Karl Hård af Segerstad

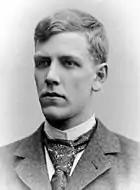
Karl Hård af Segerstad

Karl Hård af Segerstad (28 January 1873, Helsinki – 22 October 1931, Helsinki) was a Finnish architect. He came from a Swedish family, but lived and worked his whole life in Finland, mainly in Helsinki and Viipuri (which was taken from Finland by the Soviet Union in 1944 and today lies in Russia). He was appointed city architect of Helsinki in 1907. One of his most famous works is the Nylands Nation building (1899–1901) at the University of Helsinki in Helsinki.